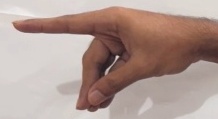
ASL sign: P